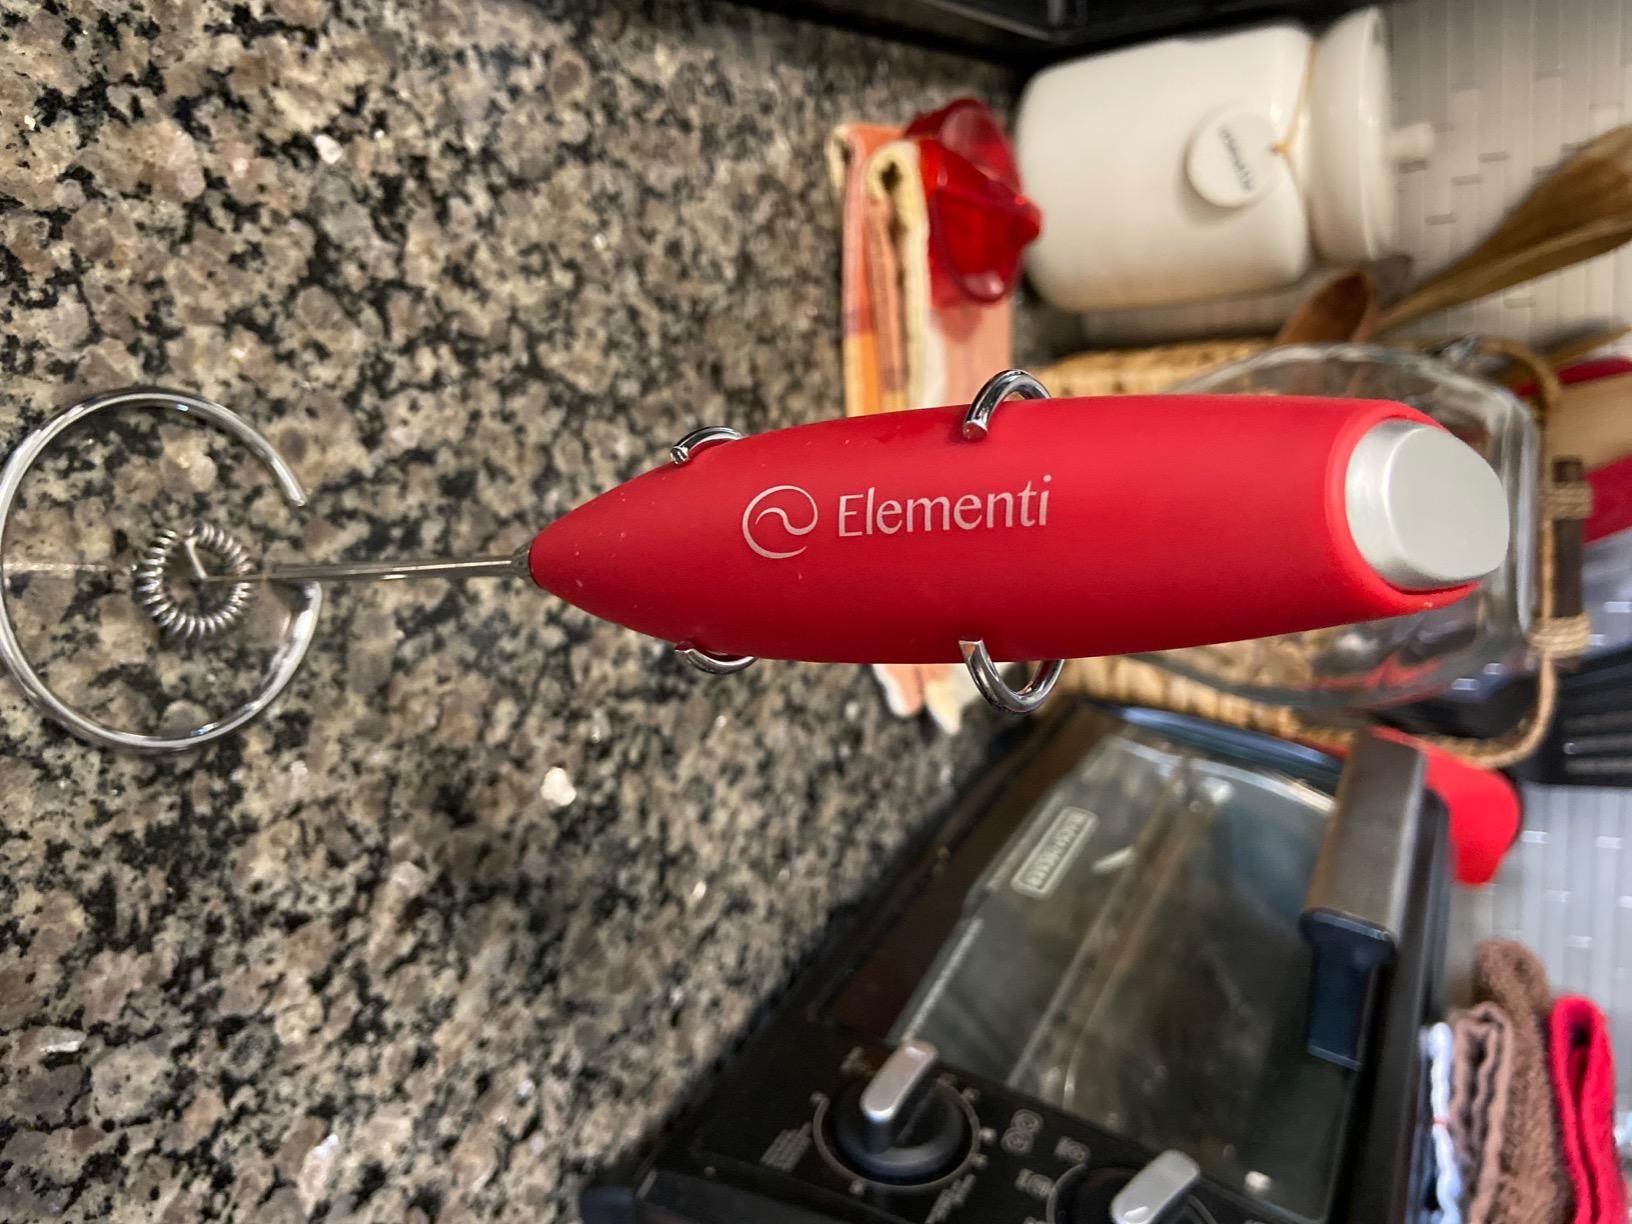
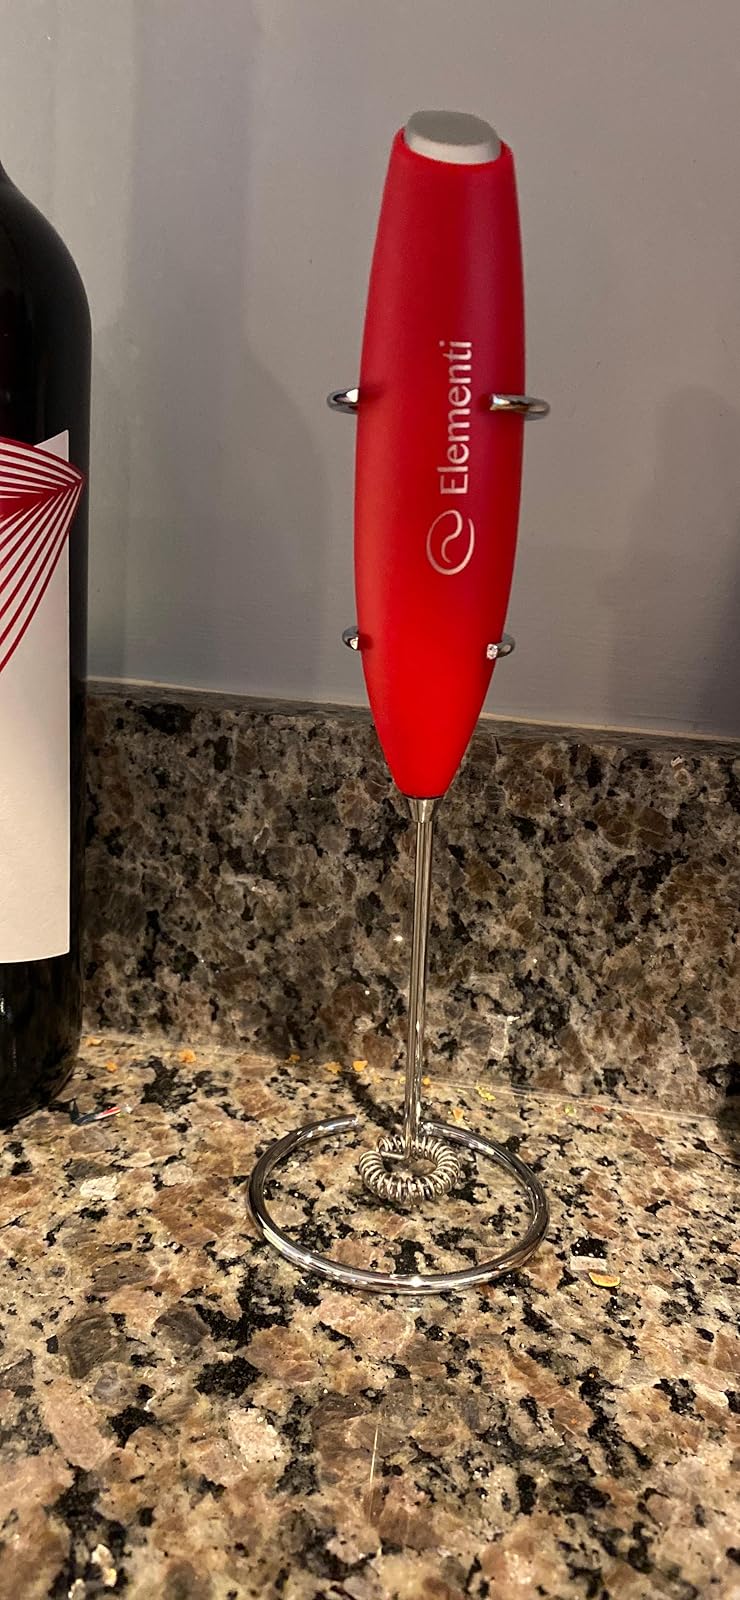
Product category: items_mixer
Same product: yes